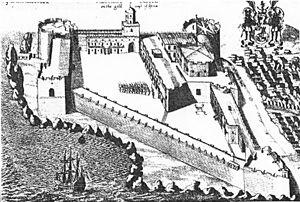
La compagnie suédoise d'Afrique, qui appartenait à l'empire colonial suédois, était une des compagnies commerciales fondées au XVIIᵉ siècle sur la Côte-de-l'Or, par Laurens de Geer, le fils du suédois d'origine belge Louis De Geer, qui développa d'importantes forges en Suède.